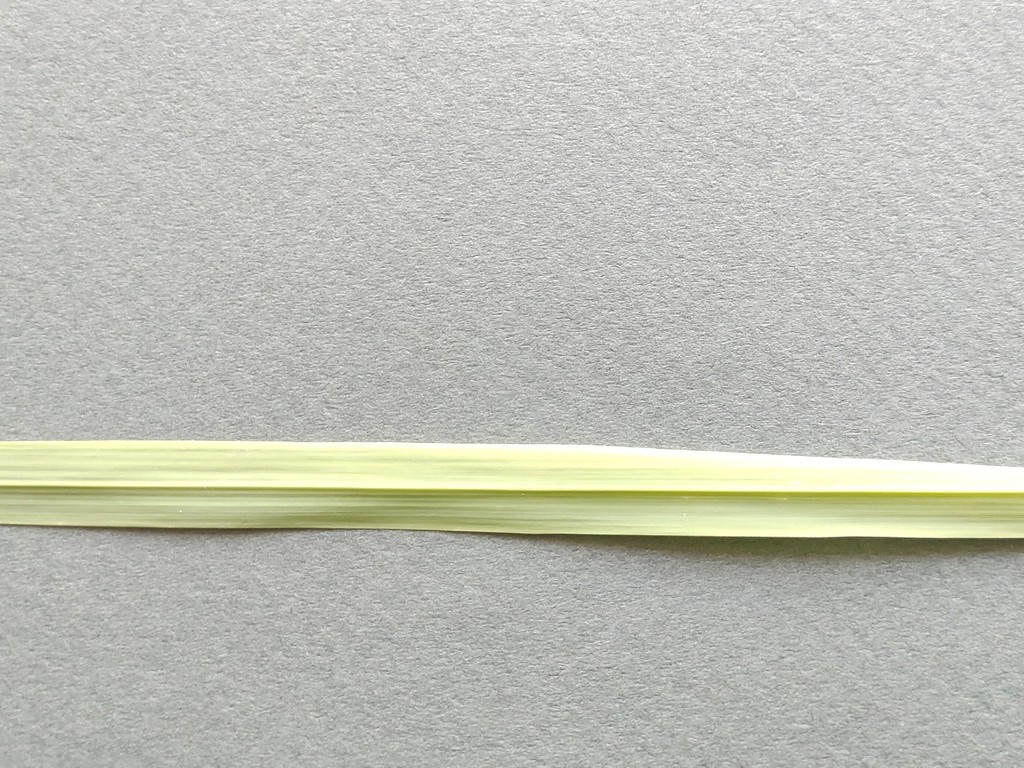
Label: Healthy